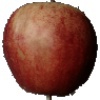
Label: Apple Red 3